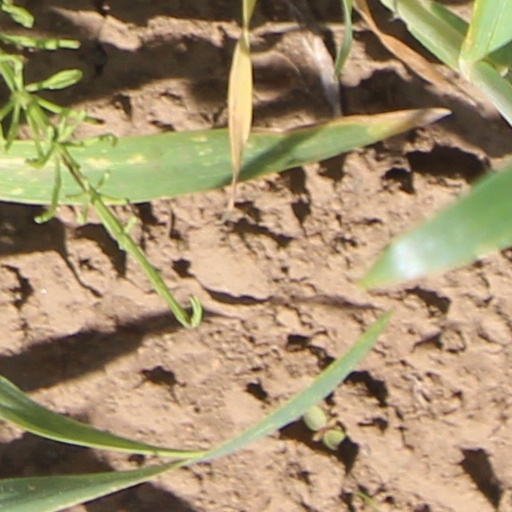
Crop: wheat